Fiji parrotfinch

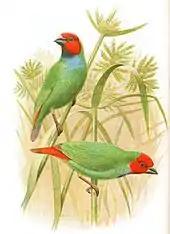

The Fiji parrotfinch (Erythrura pealii) is a species of estrildid finch endemic to Fiji that was formerly considered to be a subspecies of the red-headed parrotfinch. This parrotfinch is a small, mainly green bird with a red head and tail and a stubby dark grey bill. It is found in both forested and open habitats, and has adapted well to man-made environments such as grasslands, pasture and gardens. Pairs have a courtship display in which they fly above the trees in an undulating flight, calling constantly. Breeding birds build a domed grass nest with a side entrance, and lay a clutch normally of four white eggs. Newly hatched chicks are naked and pink, with blue balls at the upper and lower corners of the gape, and black markings inside the mouth; older fledglings resemble the adults, but lack the red head colouring. The Fiji parrotfinch eats seeds, especially of grasses, and also readily feeds on insects and nectar. It forms small flocks of up to six birds after the breeding season.